Knut Schreiner

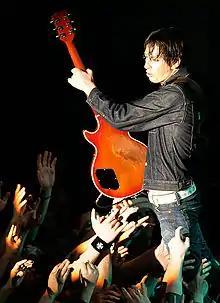
Schreiner with Turbonegro in 2006

Schreiner plays lead guitar and sings backing vocals in the Norwegian band Turbonegro, known in Norway as Turboneger. The band was also known as Stierkampf. Turbonegro is a Norwegian punk rock band that was active from 1989–1998, and reformed in 2002. Their style combines glam rock, punk rock and hard rock into a style the band describes as "deathpunk".